Ethylpropyllysergamide

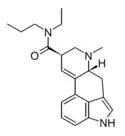

"N"-Ethyl-"N"-propyllysergamide (EPLA), also known as lysergic acid ethylpropylamide (LEP or LEP-57), is a psychedelic drug of the lysergamide family related to lysergic acid diethylamide (LSD). It is the analogue of LSD in which the amide group has one ethyl group and one propyl group instead of two ethyl groups.